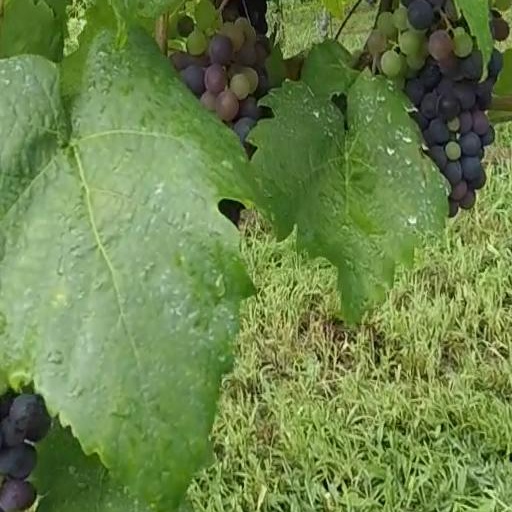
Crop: grape